Charles Roven

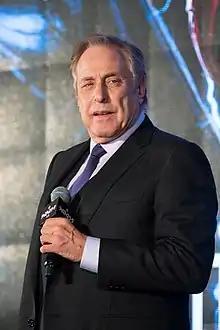
Roven in 2017

Charles "Chuck" Roven (born August 1, 1949) is an American film producer and the president and co-founder of Atlas Entertainment.